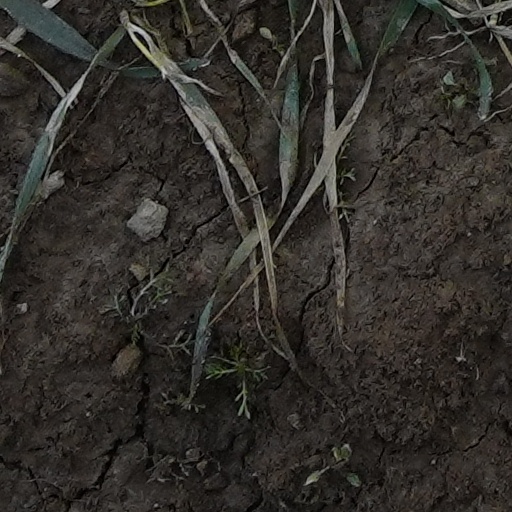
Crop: wheat